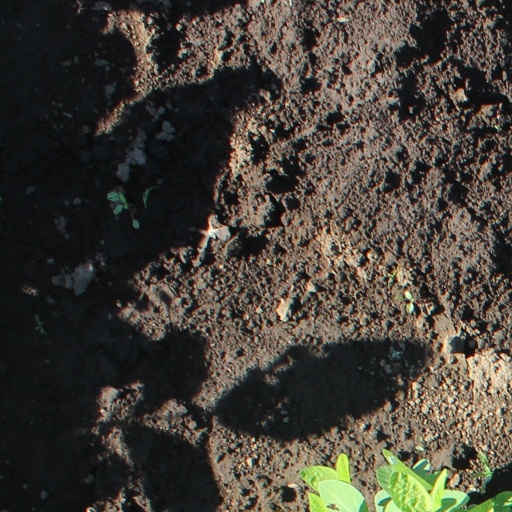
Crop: soybean